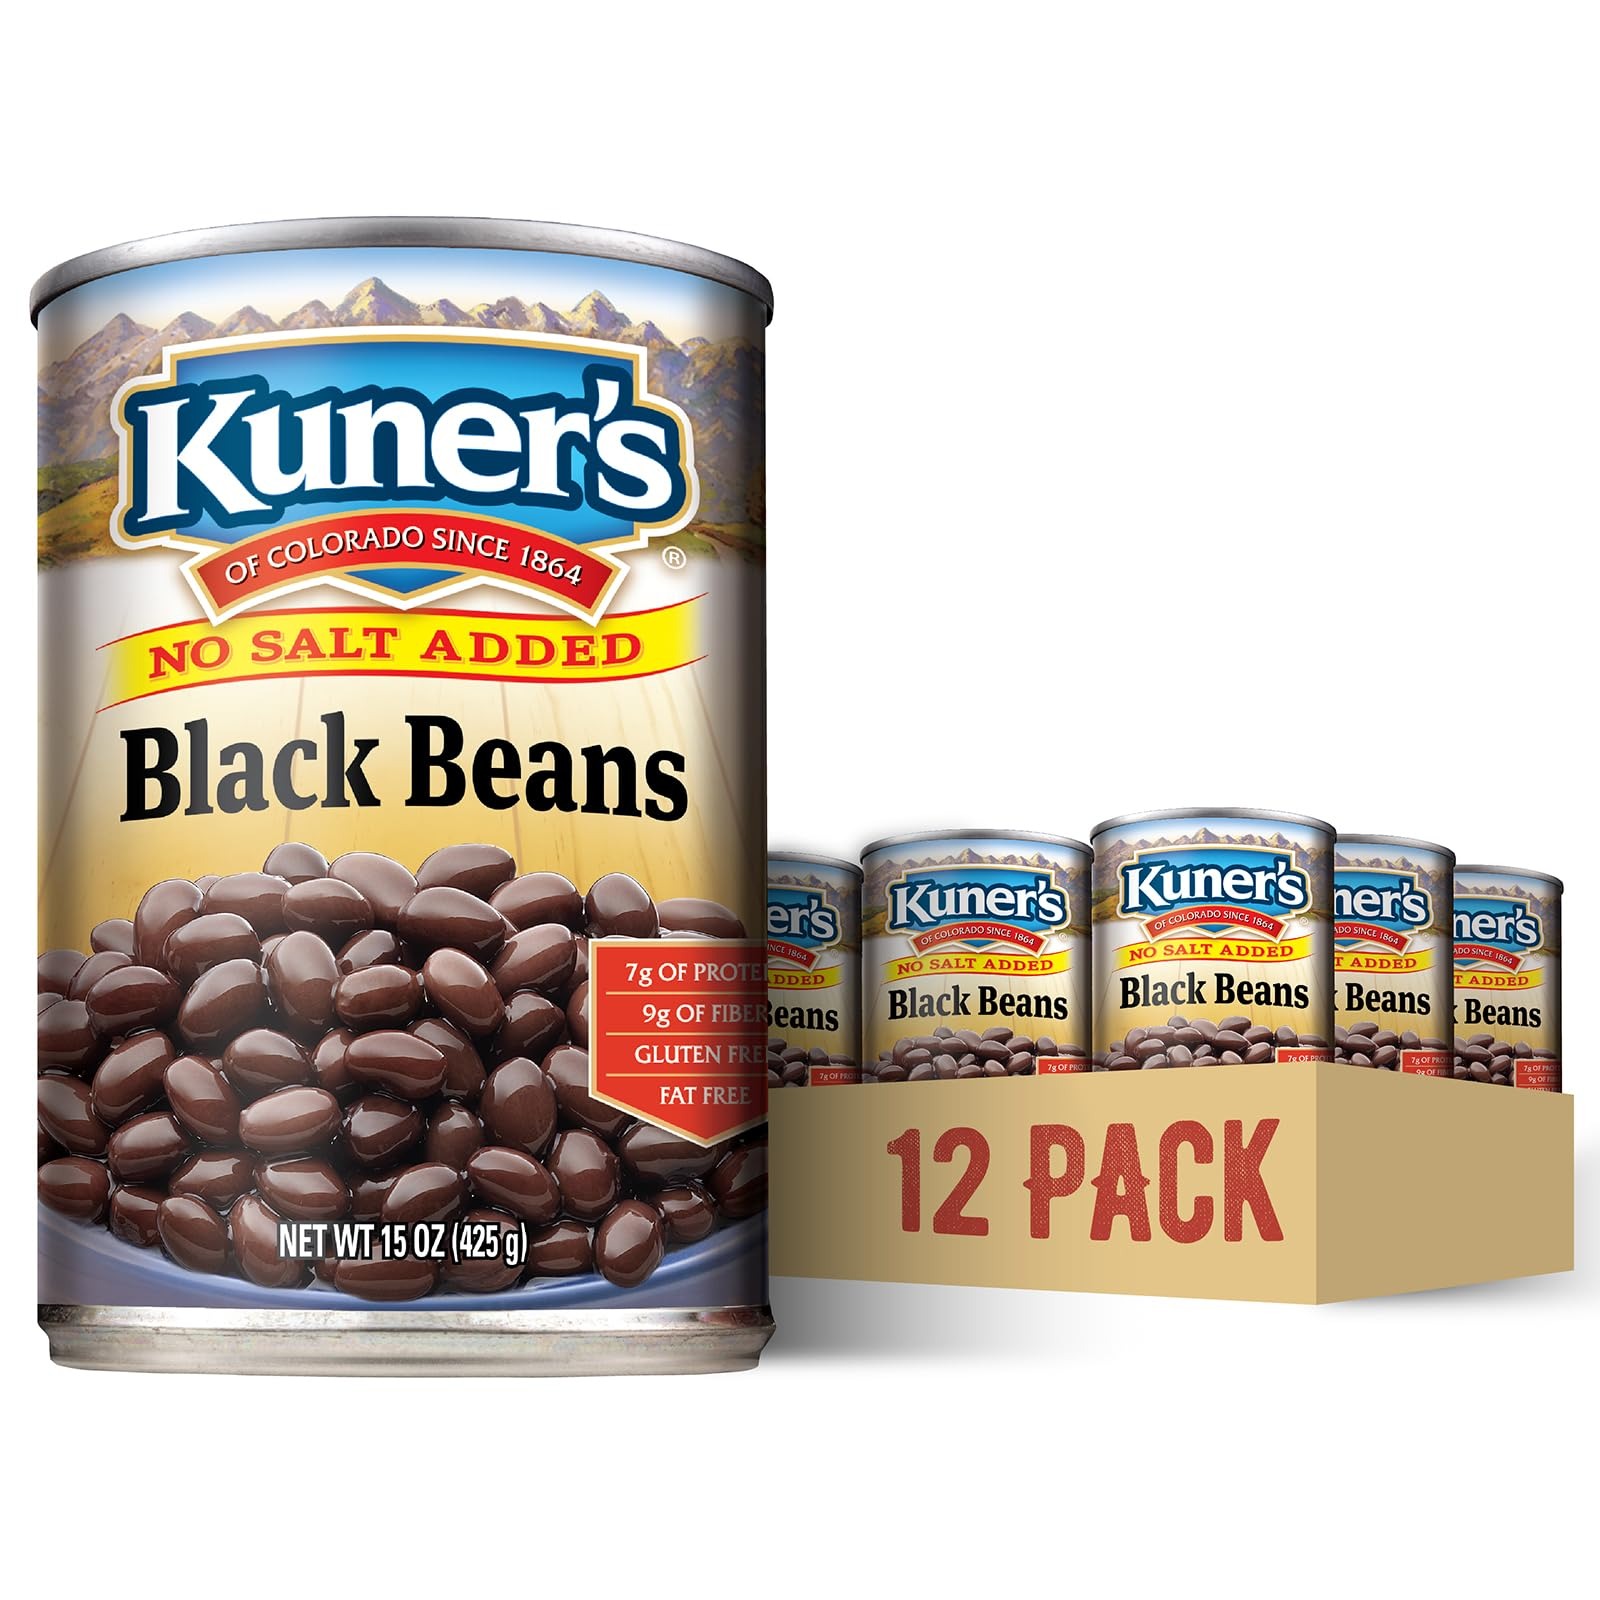
Item Name: Kuner's No Salt Added Canned Black Beans, Plant Protein and Fiber, Gluten Free, Vegan, Fat Free, 12 Pack of 15 oz Cans
Bullet Point: No Salt Added
Product Description: No Salt Added Beans
Value: 15.0
Unit: Ounce

Price: 35.32